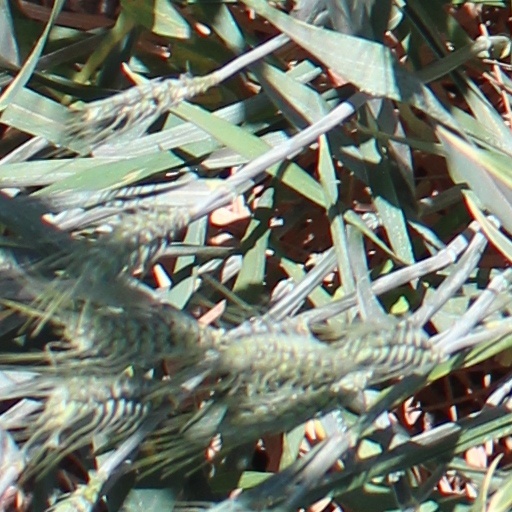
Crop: wheat